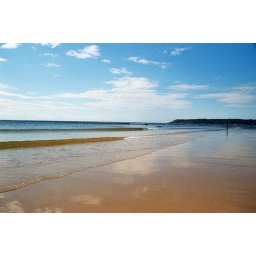
The sand was wet and shiny in the wake of the receding tide at Three Cliffs.